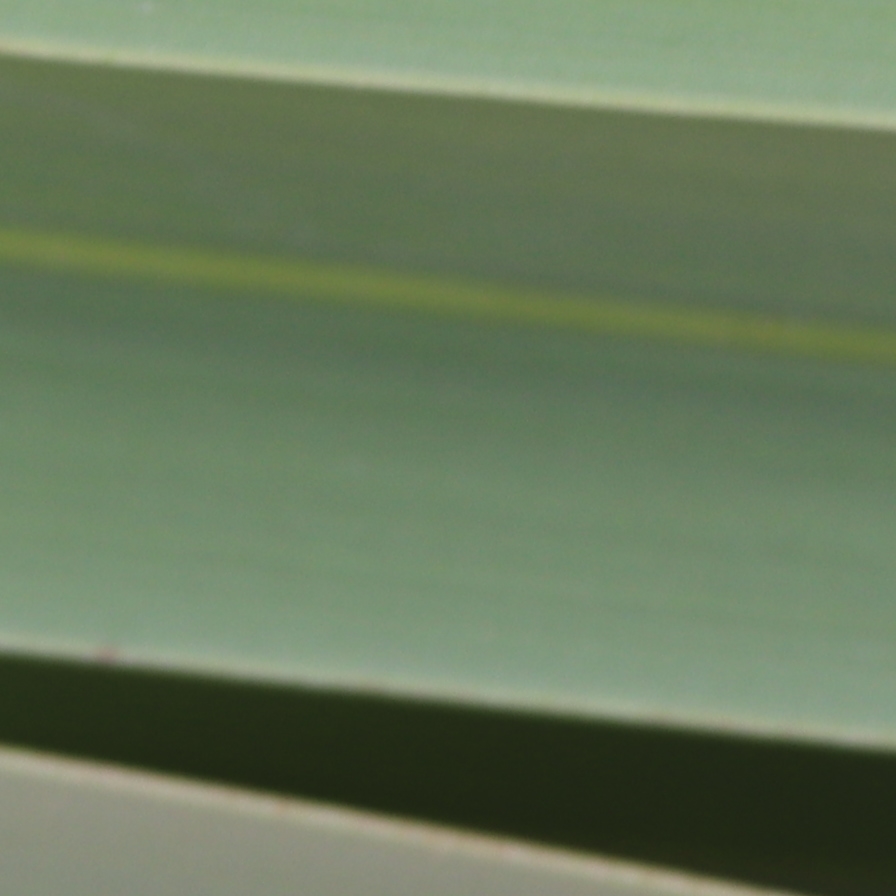
Label: Healthy